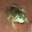
Label: frog